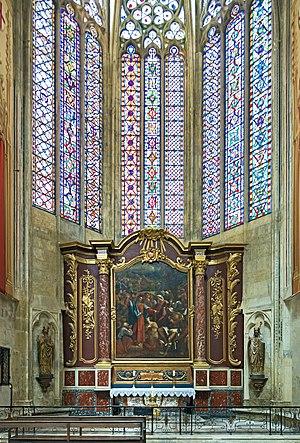
La cathédrale Saint-Just-et-Saint-Pasteur est le monument le plus prestigieux de la ville de Narbonne. Elle a rang de cocathédrale du diocèse de Carcassonne et Narbonne. Caractéristique du style gothique méridional, elle a remplacé des lieux de culte édifiés au centre de la ville dès le IVᵉ siècle. Sa particularité réside dans le fait qu'elle est inachevée et que sa hauteur sous voûte en fait la quatrième plus haute de France. Ce monument, presque disproportionné au regard du reste de la ville, fut l'un des chantiers les plus ambitieux de la France médiévale et l'une des œuvres les plus savantes du début du XIVᵉ siècle.